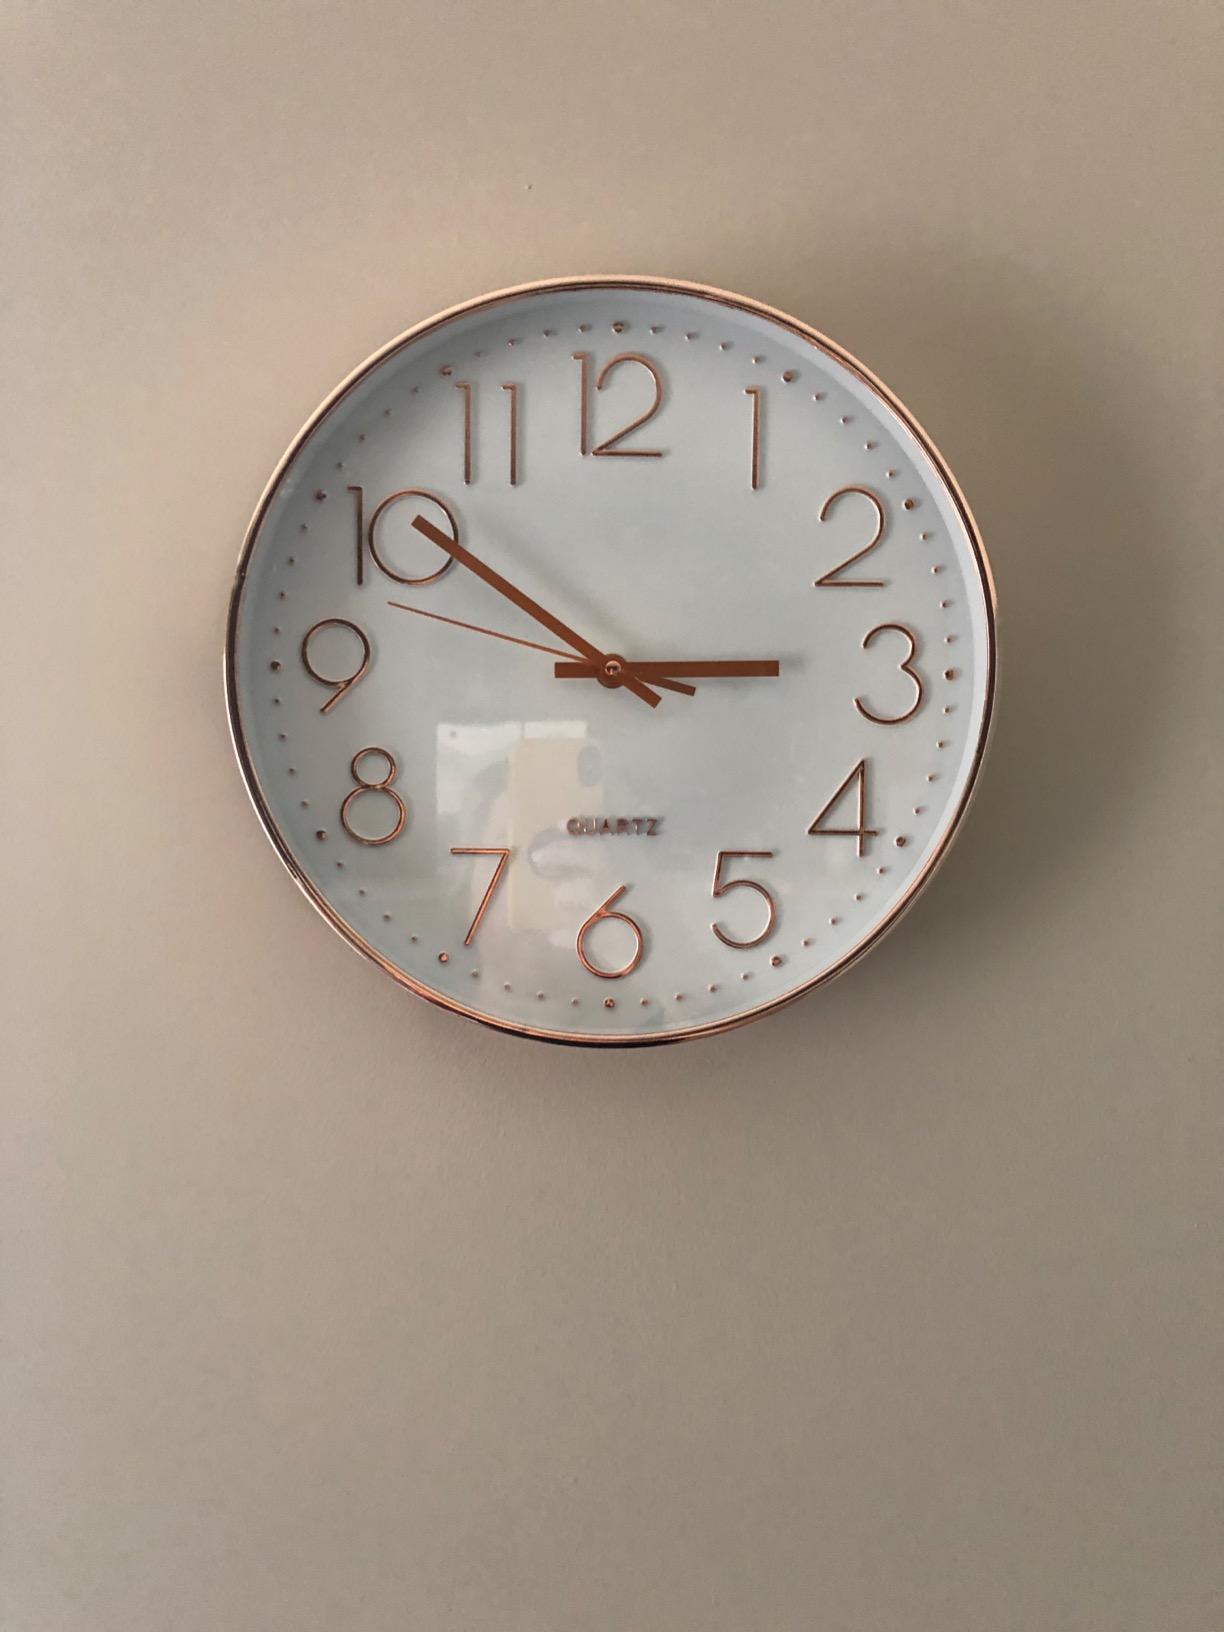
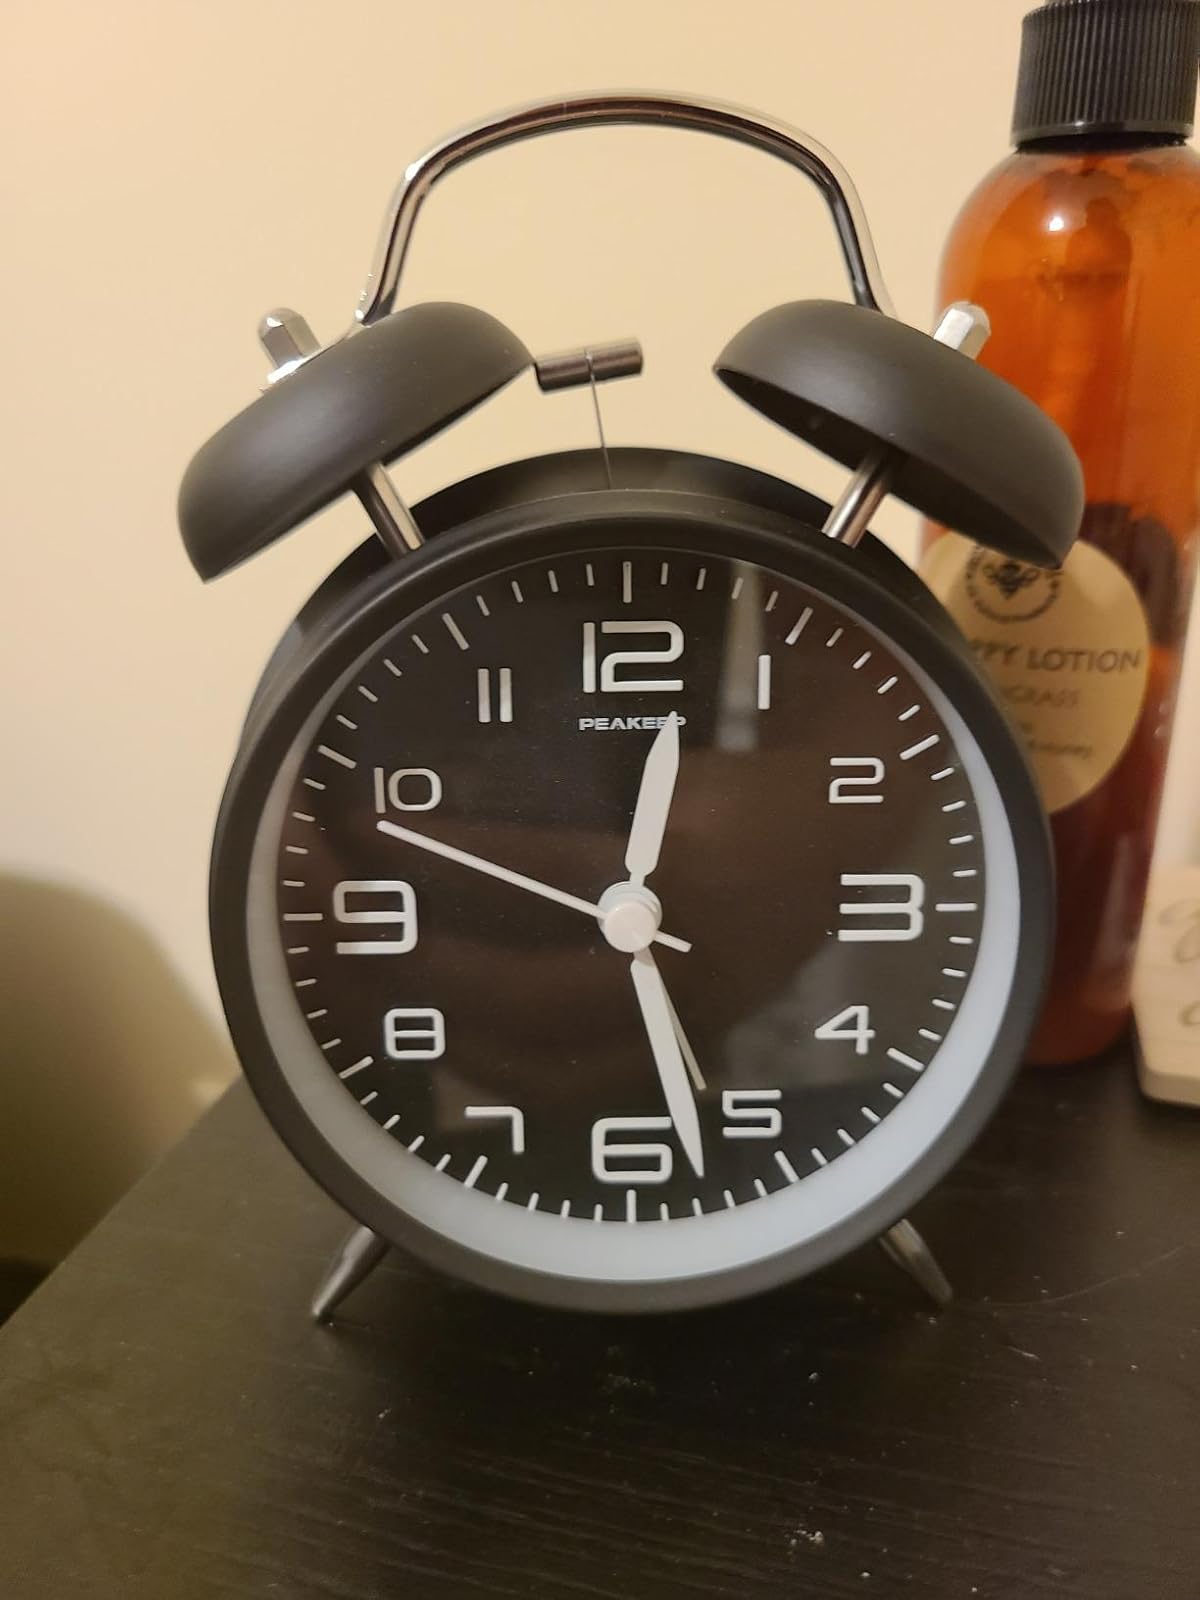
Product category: clock
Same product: no